Gustav Freiwald House

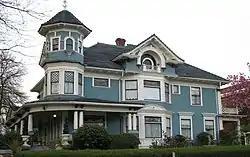
Gustav Freiwald House in 2008

The Gustav Freiwald House is a house located in northeast Portland, Oregon, listed on the National Register of Historic Places.